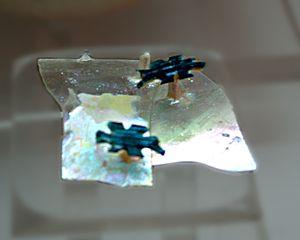
Verre diarète à décor de résille sur fond incolore. C'est la première fois que ce type de verre, rare en dehors de l'Italie, de la Germanie et de la région du Danube, est retrouvé en Afrique du Nord. IVe siècle
Un vase diatrète, ou verre en cage, ou encore vase réticulé est un type de vase en verre ouvragé de la fin de l'époque romaine, autour du IVe siècle, considéré comme l'aboutissement des réalisations romaines dans la technique du verre. Un vase diatrète se compose d'une coupe intérieure en verre et d'une cage extérieure décorative qui se détache du corps du récipient, auquel elle est rattachée par de courtes tiges ou entretoises, le tout également en verre. Une cinquantaine de ces vases sont parvenus jusqu'à nous, parfois en bon état, ou plus souvent, sous forme de fragments ; seuls quelques exemplaires sont presque complets. La plupart ont une cage à motifs géométriques circulaires, souvent avec une inscription ou une sentence en lettres au-dessus de la zone réticulée. Certains sont pourvus d'une bride ou d'une zone de moulure en saillie supportant le lettrage, au-dessus des motifs inférieurs.